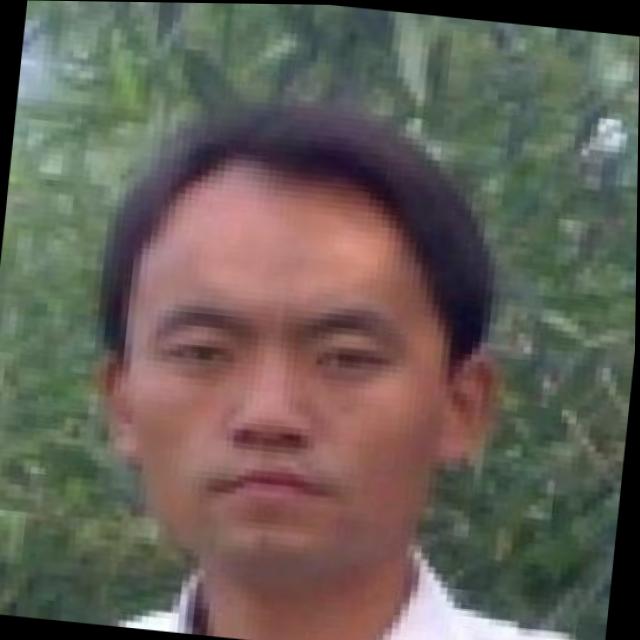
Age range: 21-44